Uttara Swami Malai Temple

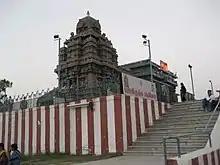
Sree Swaminatha Swami Temple at the Malai Mandir Complex in Delhi

Uttara Swami Malai Temple, popularly known as Malai Mandir (literally, Hill Temple in Tamil), is a Hindu temple complex in New Delhi, India located on the affluent Palam Marg primarily dedicated to Lord Swaminatha (more commonly known as Lord Murugan), most revered by the religious Hindus of Tamil and other South Indian community in the city.